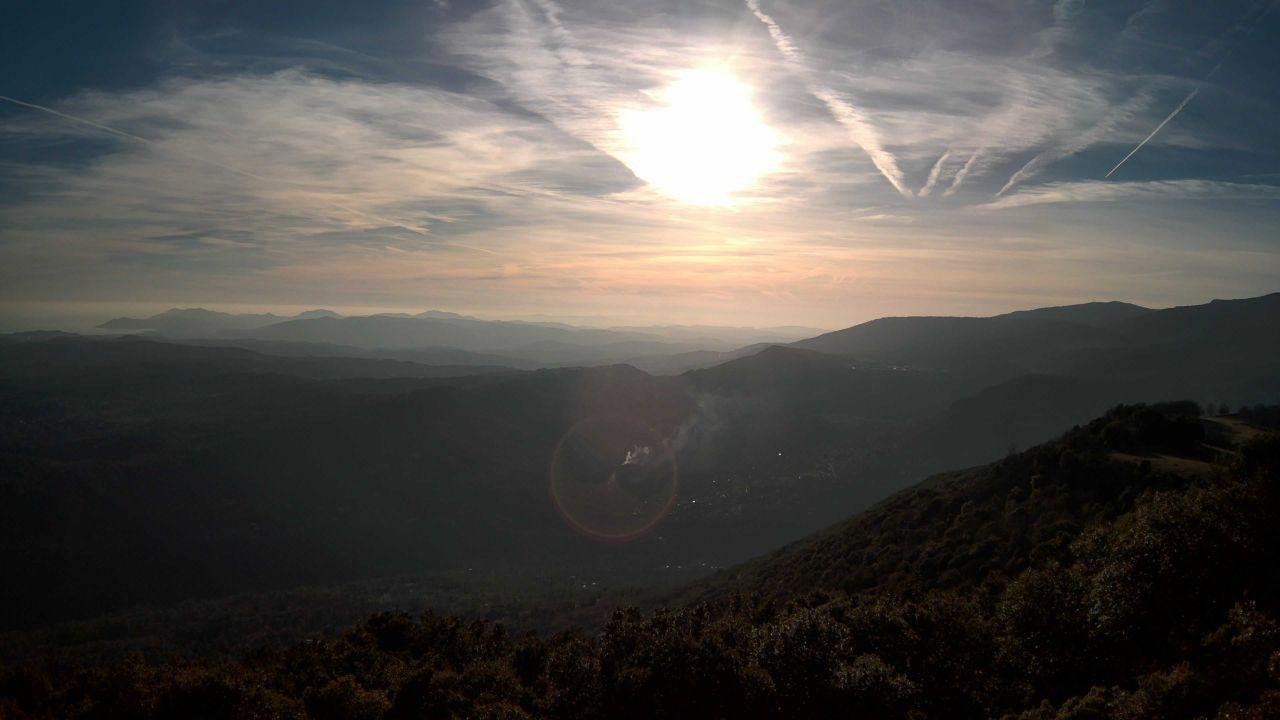
Fire: no
Smoke: yes